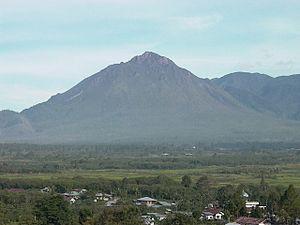
Le Geureudong est un stratovolcan complexe situé sur l'île de Sumatra en Indonésie. Il est composé de deux volcans imbriqués : le Bur ni Geureudong et le Bur ni Telong.